Wendelin Weißheimer

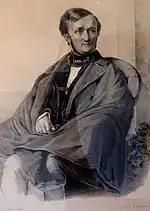
Richard Wagner

In the autumn of 1861 Weißheimer returned to the Mainz theatre as music director. During this period he befriended Wagner. After the Weimar meeting, Wagner tried unsuccessfully to reach Paris in late November where Prince Metternich had provided him with a garden apartment at the Austrian Embassy. On 1 December, he arrived unexpectedly in Mainz to negotiate his stage festival play "Die Meistersinger von Nuernberg" with the Schott publishing house. He already had the text and the poetic process was to take place in Paris. During the days in Mainz, Wagner attended the opera performances conducted by Weißheimer and Weißheimer also participated in his meetings with Mrs. Betty Schott.